Ikuma Arishima

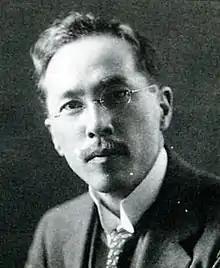
Arishima Ikuma

was the pen-name of Arishima Mibuma, a Japanese novelist and painter active in the Taishō and Shōwa period. He also used "Utosei" and then "Jugatsutei" as alternative pen names.